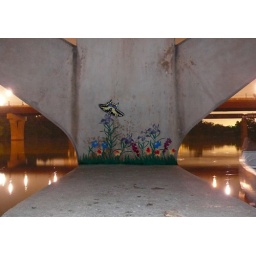
flower garden grew overnight under lamar bridge